Anglican Church of South America

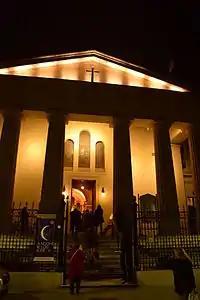
Anglican Cathedral of St. John the Baptist, in Buenos Aires

The Anglican Church of South America is the ecclesiastical province of the Anglican Communion that covers six dioceses in the countries of Argentina, Bolivia, Paraguay, Peru, and Uruguay.